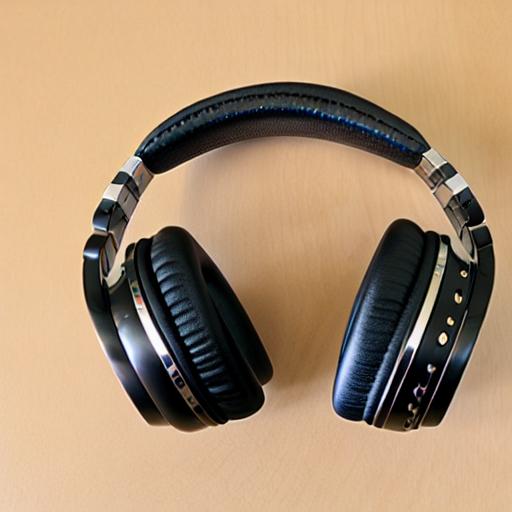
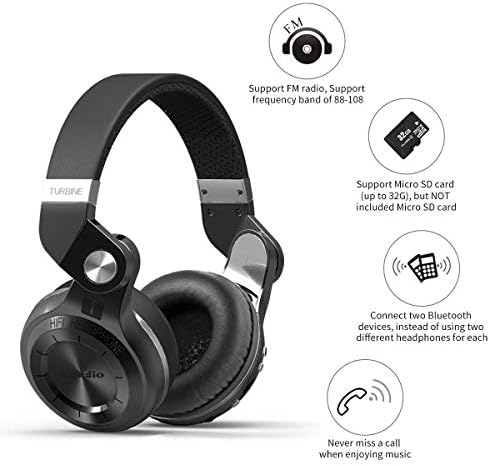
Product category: headphones
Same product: no